Mazhar Khaleqi

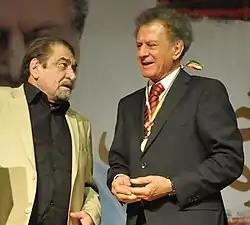

In reply to a question on how the Kurds can achieve their cultural and political rights within the four countries with a Kurdish population — Iran, Iraq, Syria and Turkey — Khaliqi said, “"Given globalization, it is inevitable that there will be compromises. I do not mean in political terms but in art and culture. We should not let our traditions fade away in the globalized world. On the contrary, we should use globalization and technology to take our music and our culture beyond the Middle East".”